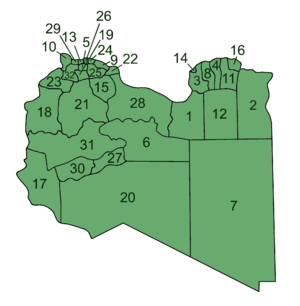
Yafran est un des anciens shabiyat de la Libye, selon le découpage administratif en vigueur de 2001 à 2007. Le district est située dans le djebel Nefoussa.
Al-Koufrah est une des shabiyat libyennes.
Al Jabal al Akhdar est l'un des shabiyat de Libye. Il se situe au nord-est du pays.